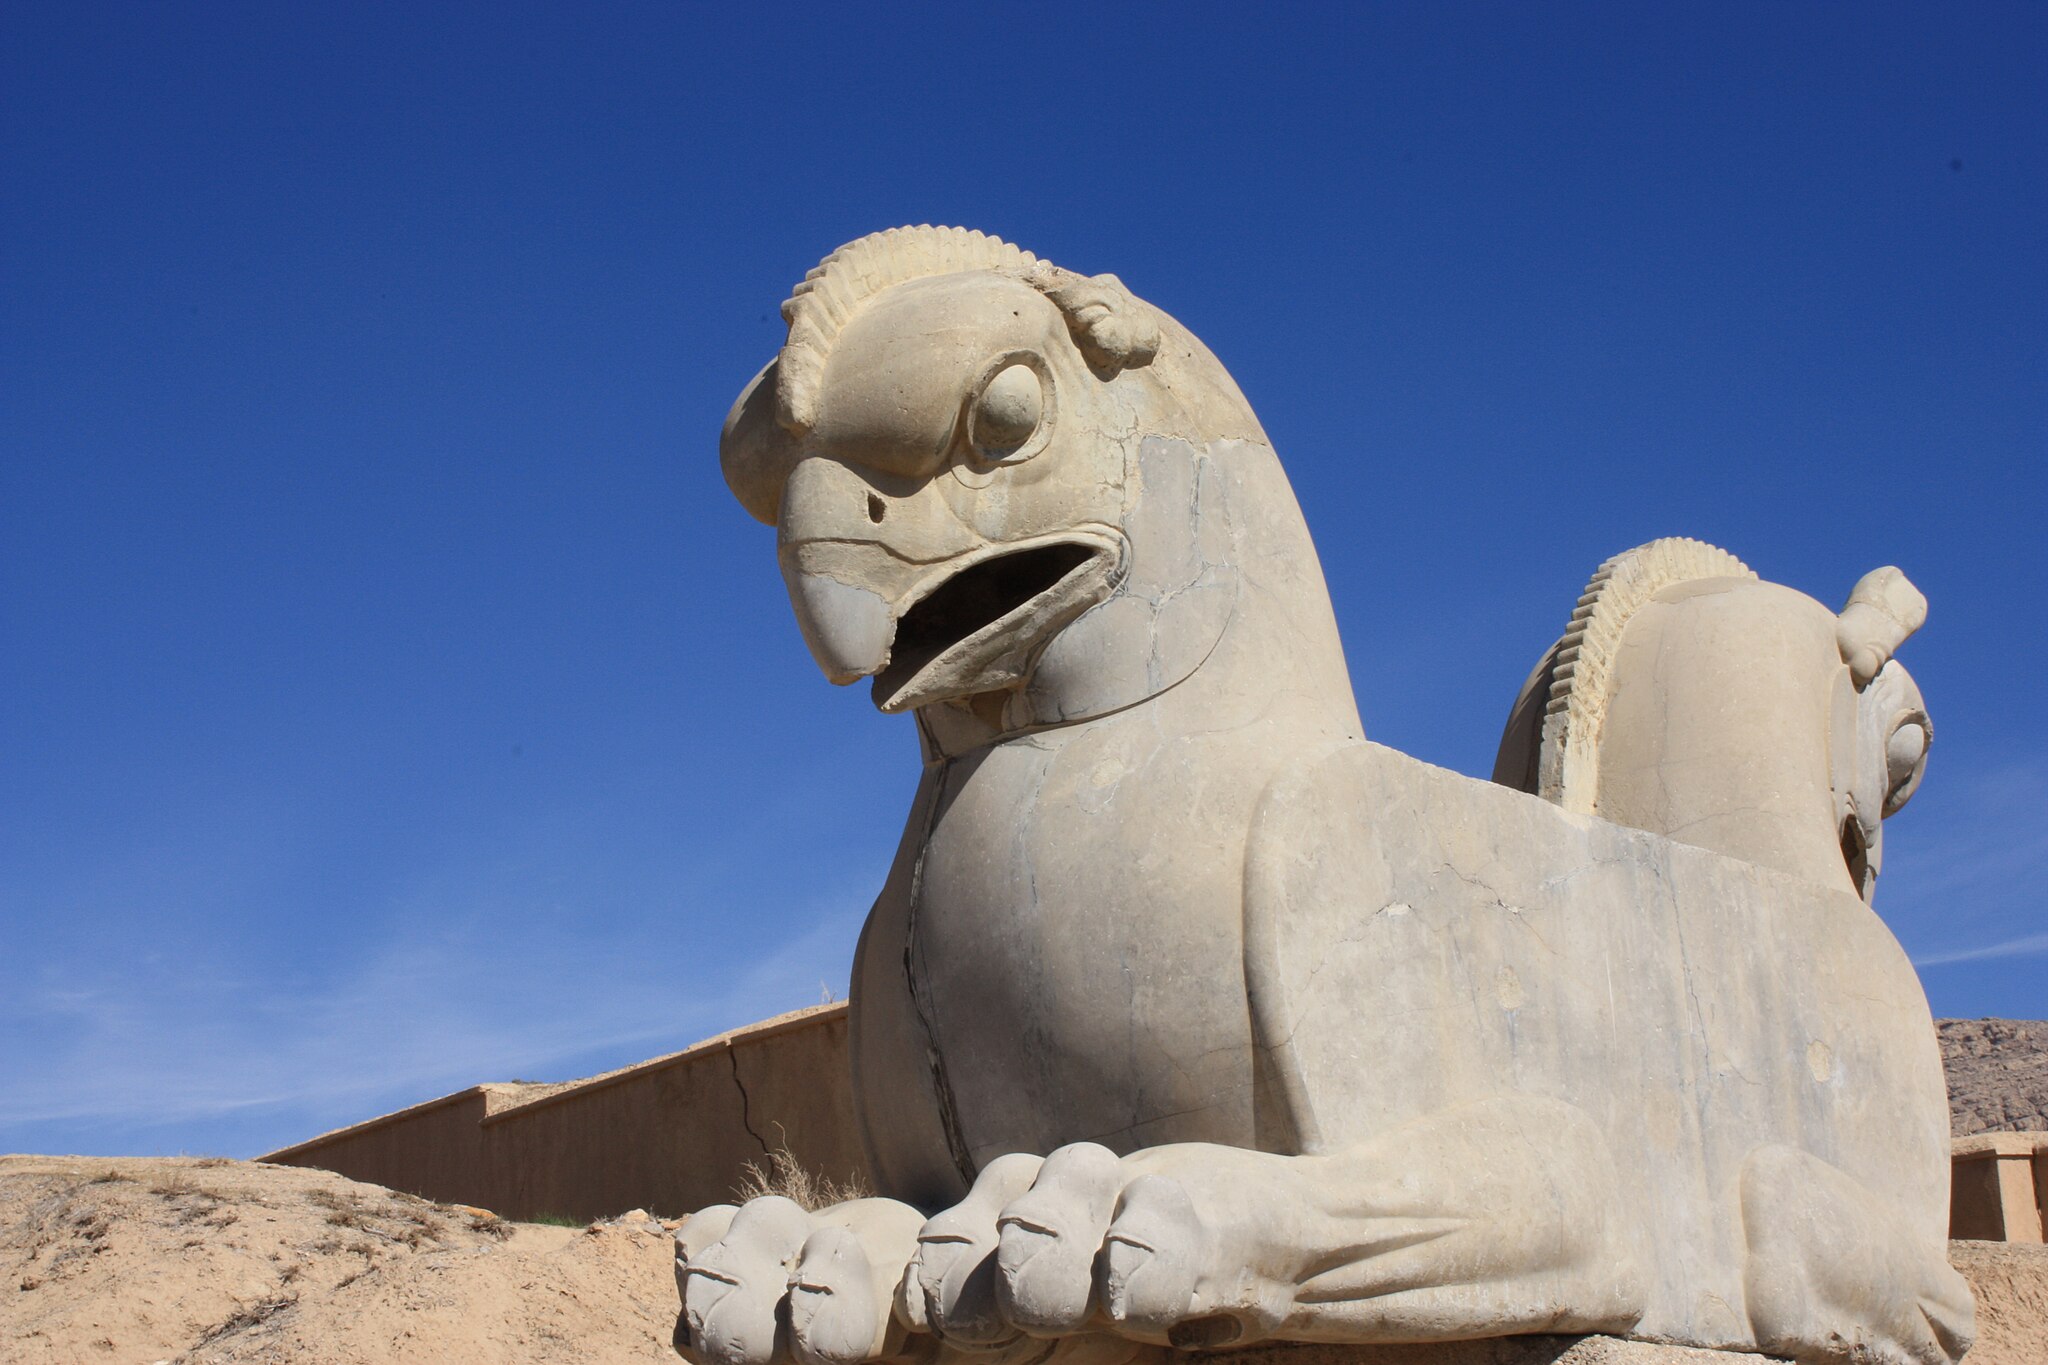
Title: Takhte jamshid32
Description: Persepolis in Shiraz
Date: 2009-03-13
Categories: GFDL, Taken with Canon EOS 450D, License migration redundant, Self-published work, Griffin capitals in Persepolis